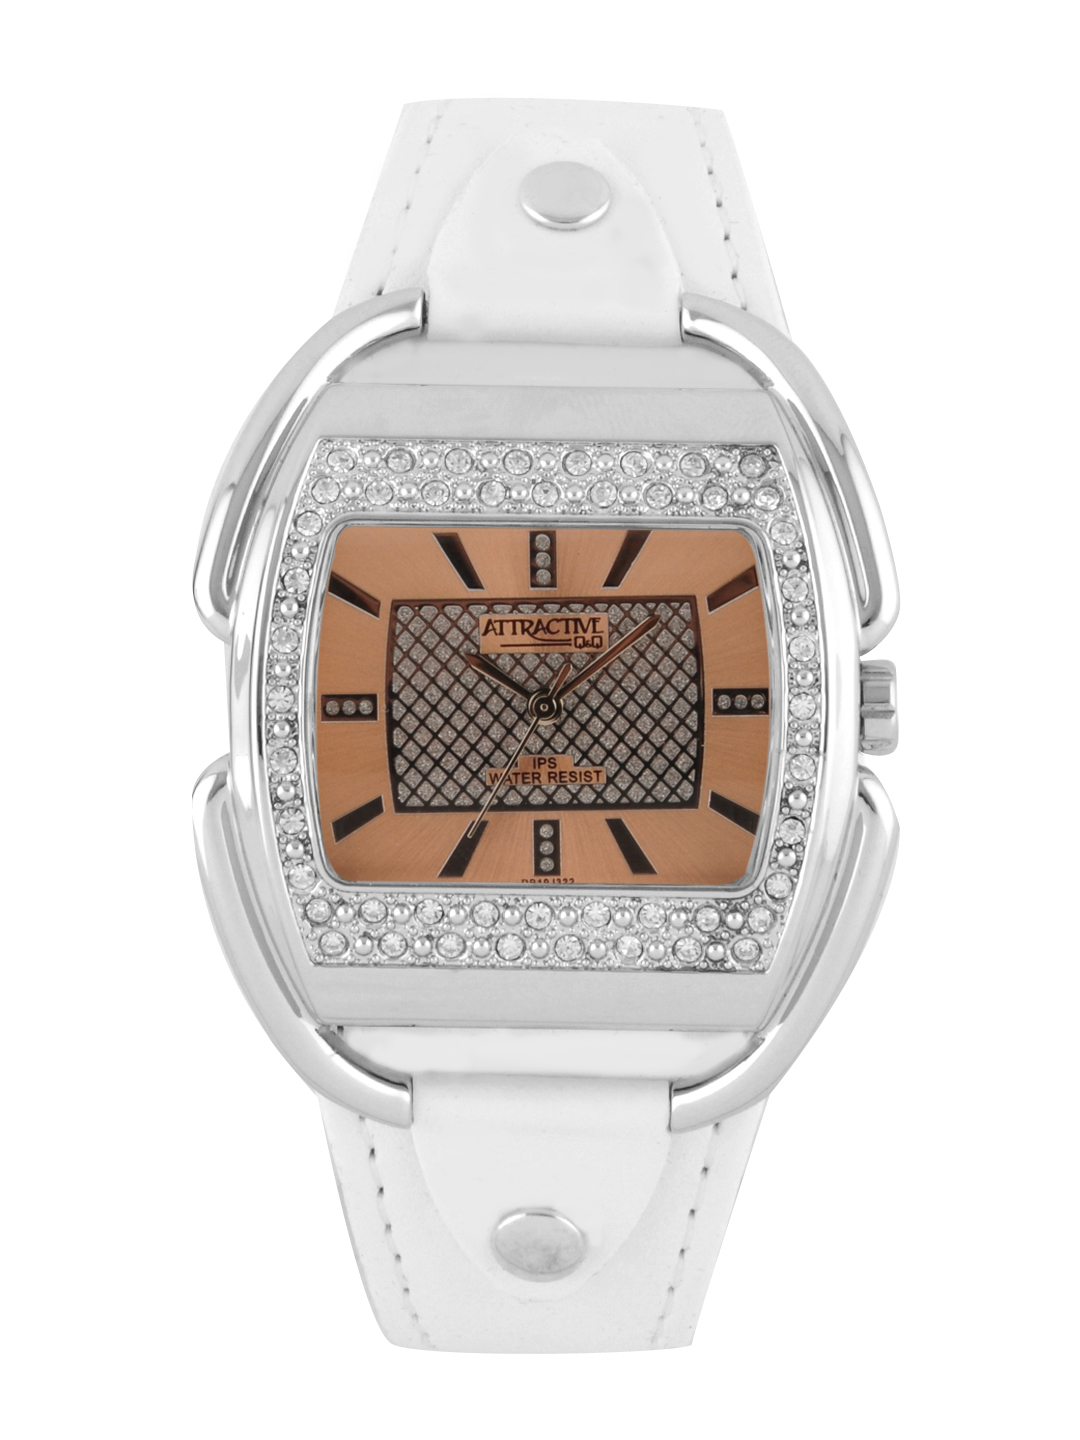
Q&Q Women Bronze Dial Watch
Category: Accessories / Watches / Watches
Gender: Women
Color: Bronze
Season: Winter 2016
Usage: Casual